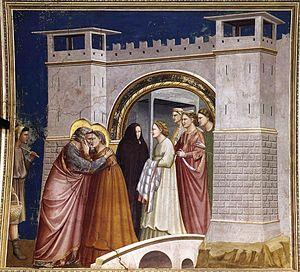
La porte dorée est la plus ancienne ouverture pratiquée dans les fortifications de la vieille ville de Jérusalem et date probablement du VIᵉ siècle av. J.-C.. Appelée aussi porte de la Miséricorde ou encore porte de la Vie éternelle, elle est située au milieu de la muraille Est et c'est la seule qui permet d'accéder directement à l'esplanade de La Mosquée al-Aqsa ou mont du Temple, de l'extérieur de la ville.